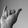
ASL letter: Y